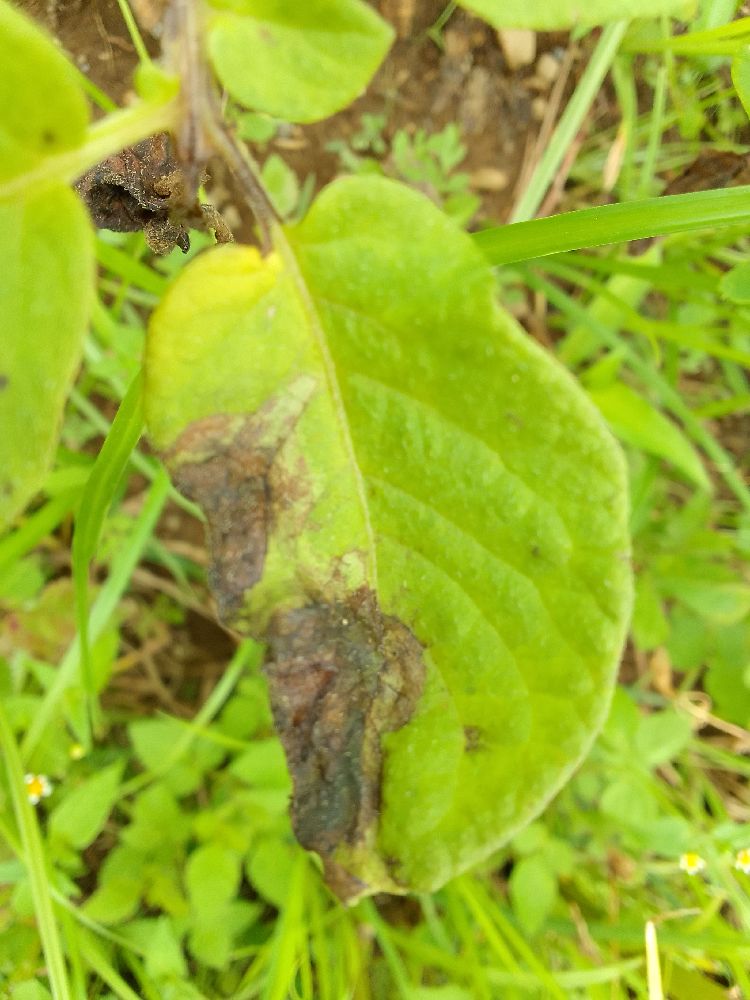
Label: Late blight